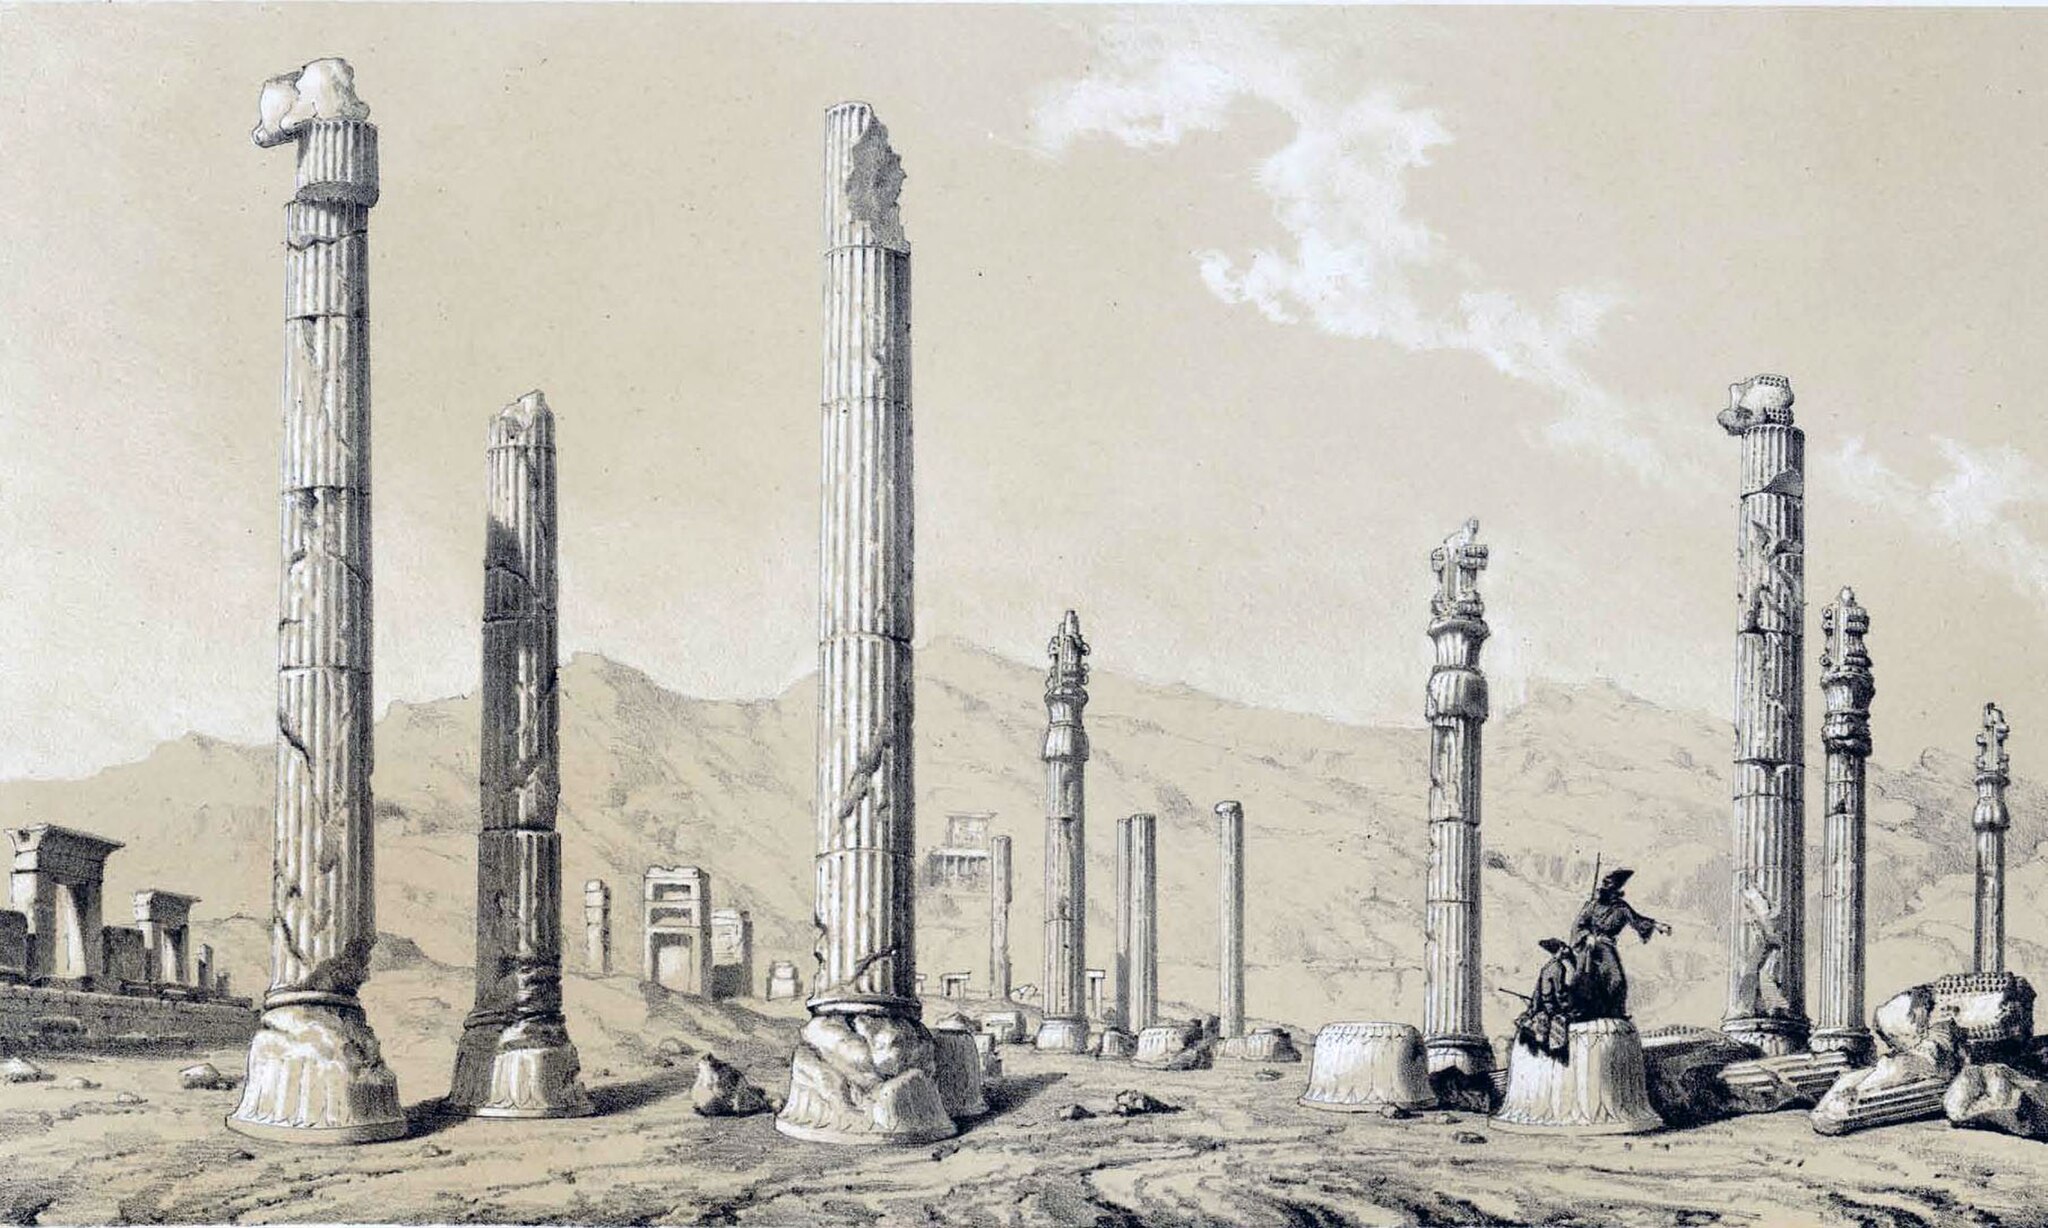
Title: Persepolis , view the ruins 5 by Eugène Flandin
Description: Persepolis , view the ruins
Date: 1840
Categories: Apadana of Persepolis, Eugène Flandin, Uploaded with VicuñaUploader, 1840 in Iran, PD-old-100-expired, PD-Art (PD-old-auto-expired), CC-PD-Mark, Drawings of Persepolis, Files with coordinates missing SDC location of creation, Persepolis in the 19th century, Voyage en Perse, PD-Art missing SDC copyright status, PD-old missing SDC copyright status, Drawings of columns